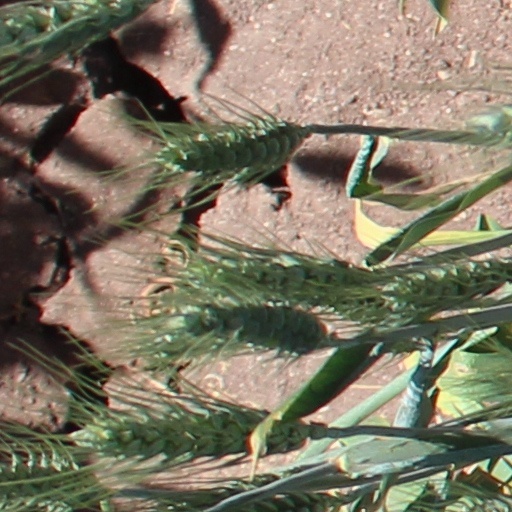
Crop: wheat